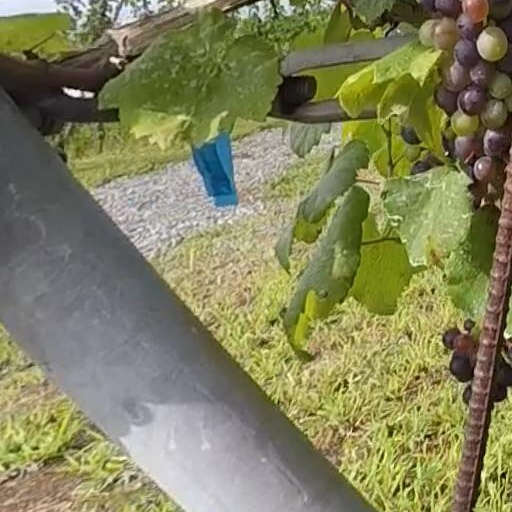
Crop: grape